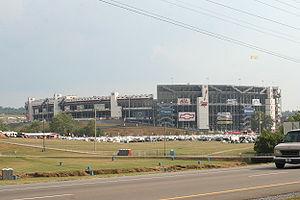
Le Bristol Motor Speedway, connu à l'origine sous les dénominations Bristol International Raceway et Bristol Raceway, est un circuit automobile ovale NASCAR de type short track situé à Bristol dans le Tennessee. Construit en 1960, il accueille sa première course automobile le 30 juillet 1961.